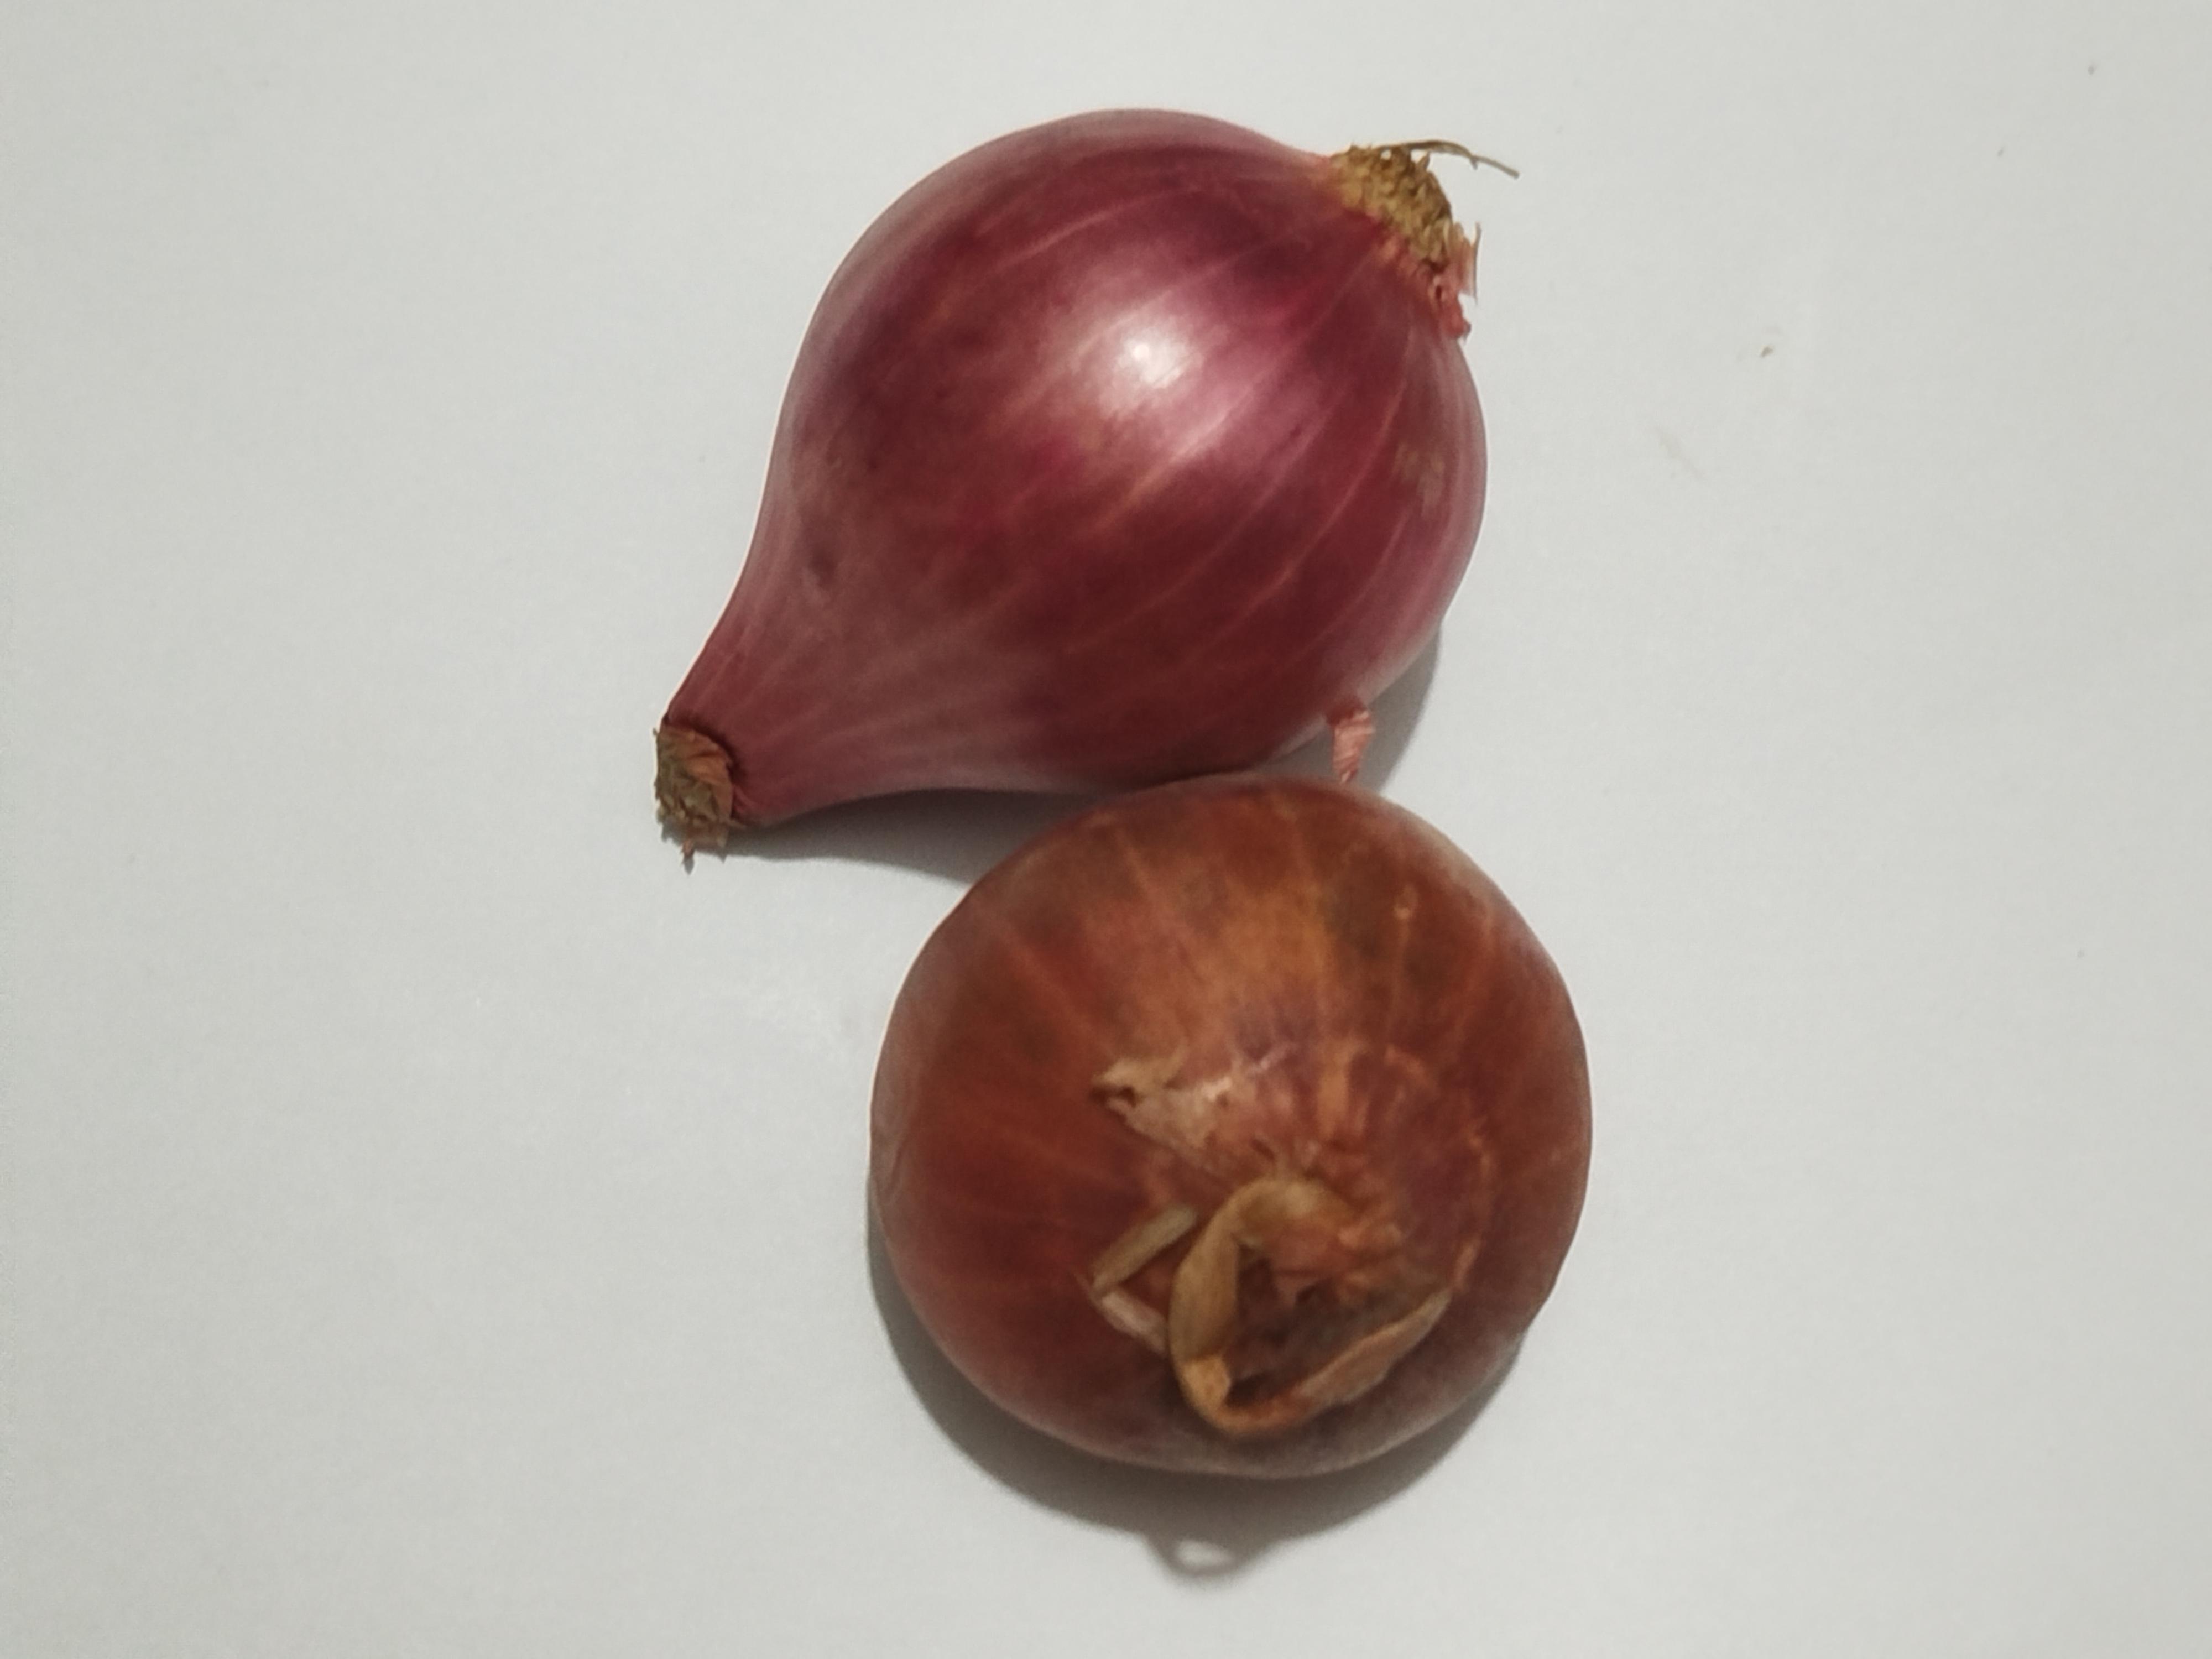
Label: Onion